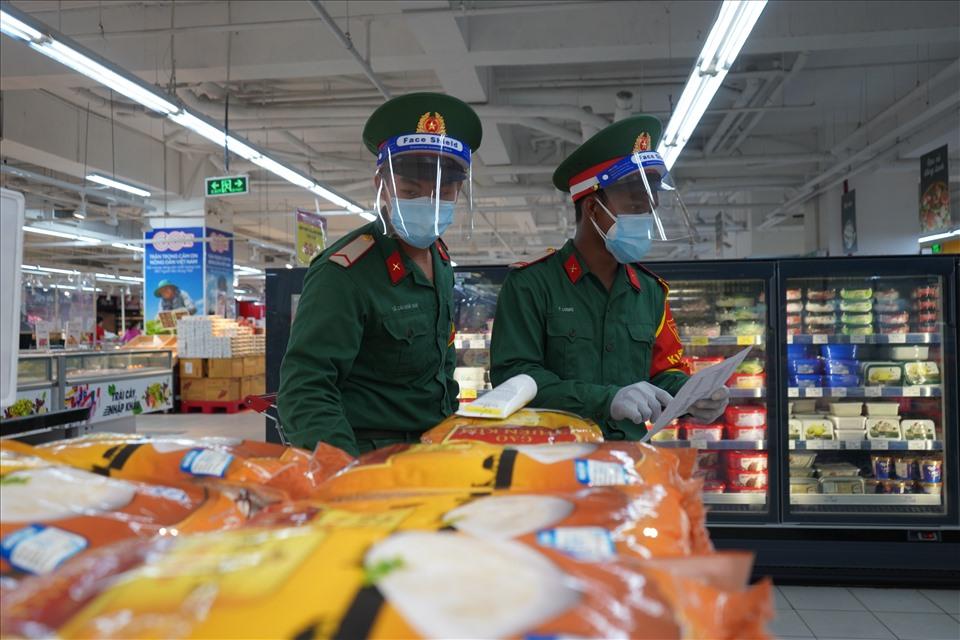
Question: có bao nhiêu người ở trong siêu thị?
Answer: có hai người ở trong siêu thị